Lilith

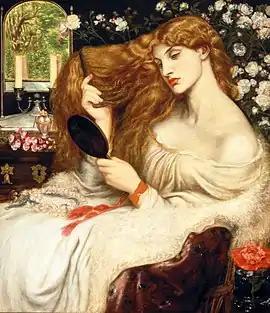
"Lady Lilith" by Dante Gabriel Rossetti (1866–1868, 1872–1873)

The Pre-Raphaelite Brotherhood, which developed around 1848, were greatly influenced by Goethe's work on the theme of Lilith. In 1863, Dante Gabriel Rossetti of the Brotherhood began painting what would later be his first rendition of "Lady Lilith", a painting he expected to be his "best picture hitherto". Symbols appearing in the painting allude to the "femme fatale" reputation of the Romantic Lilith: poppies (death and cold) and white roses (sterile passion). Accompanying his "Lady Lilith" painting from 1866, Rossetti wrote a sonnet entitled "Lilith", which was first published in Swinburne's pamphlet-review (1868), "Notes on the Royal Academy Exhibition".